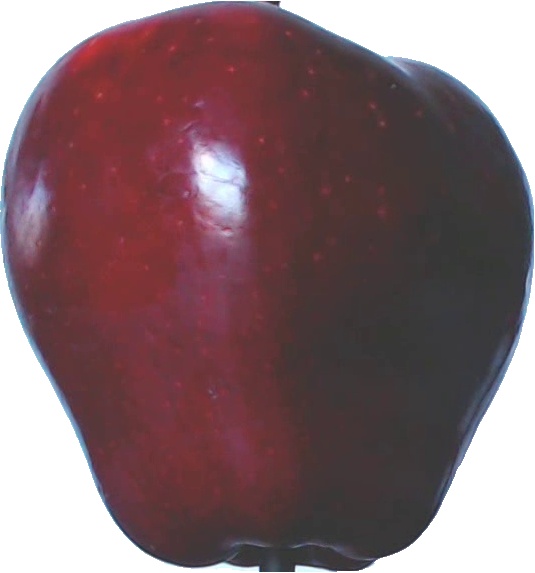
Label: apple_red_delicios_1